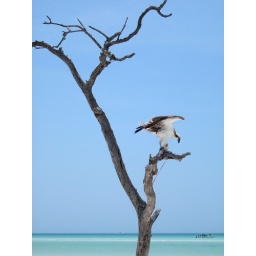
Spotted this osprey eating a fish as we drove down the beach in our rented golf cart.